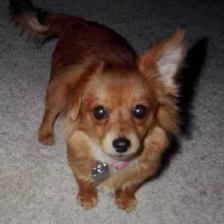
Species: dog
Breed: pomeranian